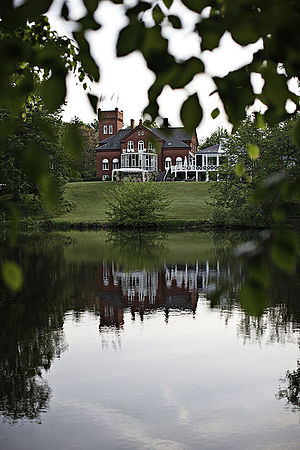
Havreholm Slot
Havreholm Slot.
Havreholm Slot er et hotel og konferencecenter syd for Hornbæk, Helsingør Kommune, omkring 40 km nord for København. Der er ikke tale om et egentligt slot, men en villa, der blev bygget som privat bolig for ejeren af Havreholm Papirfabrik, og som den lokale befolkning ironisk omtalte som et slot. Denne betegnelse er anvendt af senere ejere og bruges officielt i dag. Godset dækker 30 hektar park og skov og grænser til Hornbæk Golfbane.